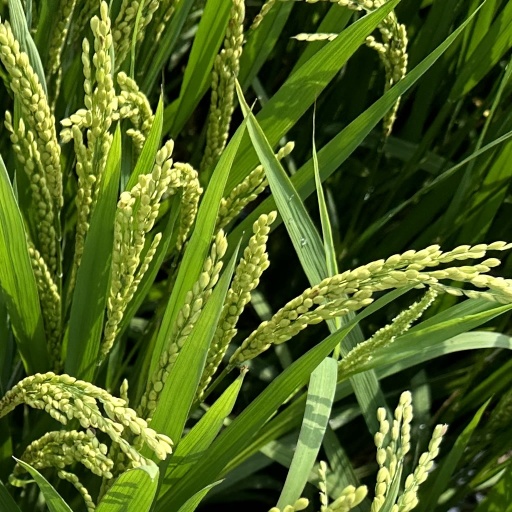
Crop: rice